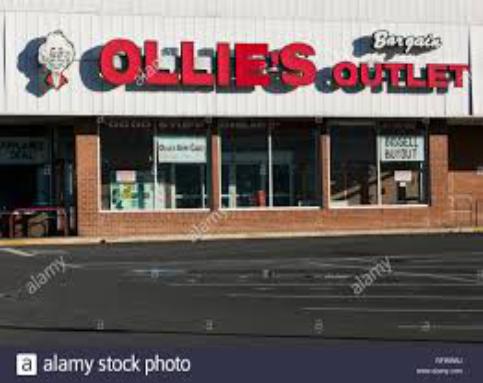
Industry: Others